Big Lake (Arizona)

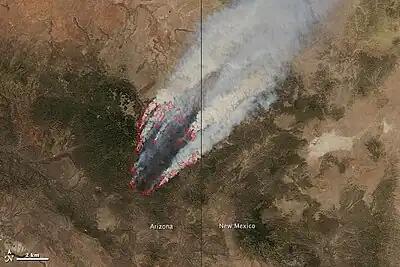
Wallow Fire burn area

Surrounding the lake, the scars of the Wallow Fire can be seen. The massive wildfire started in the White Mountains near Alpine, Arizona on May 29, 2011 due to the mismanagement of a campfire. The communities of Alpine, Blue River, Greer, Nutrioso, Sunrise, Springerville, Eagar in Arizona, and Luna in New Mexico were evacuated. The fire jumped state lines and continued to grow till July 8 at 6 p.m., when it declared 100% contained. The fire destroyed 72 building and injured 16 wildland firefighters. It burned 522,642 acres (2,115 km) in Arizona and 15,407 acres (62 km) in New Mexico, becoming the largest wildfire in Arizona history surpassing the Rodeo-Chediski Fire which burned 468,638 acres along the Mogollon Rim in 2002.